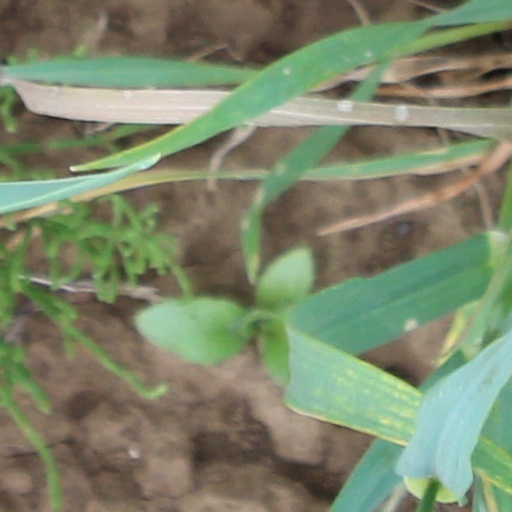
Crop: wheat